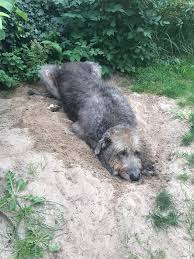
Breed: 224-n000039-Irish_wolfhound